Dubhghall mac Suibhne

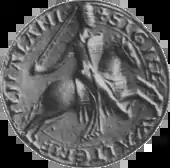
The seal of Walter fitz Alan II, Steward of Scotland, head of the powerful Stewart family.

One of the most powerful Scottish magnates of the reign of Alexander II, King of Scotland, was Walter fitz Alan II, Steward of Scotland, head of the Stewart kindred. The original power centre of Walter's familial ancestors was the lordship of Renfrew. By about 1200, during the career of Walter fitz Alan's father, Alan fitz Walter, Steward of Scotland, the Stewarts appear to have expanded into the Firth of Clyde and gained control of Bute. The family's authority over the island is specifically evidenced by a charter of Alan of the church of Kingarth and the entire parish on Bute to Paisley Abbey. The island's citadel, Rothesay Castle, may have been built by either Walter fitz Alan or his father in about 1200. As such, this Stewart fortress is contemporary to the Clann Suibhne stronghold Castle Sween. The westward expansion of Stewart power can be traced not only by the kindred's grants to Paisley Abbey—a religious house founded by the family's founder in the twelfth century—but also by grants to the abbey by native clans absorbed into the Stewart lordship.